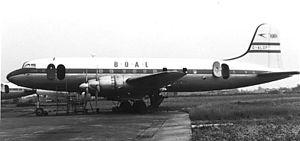
Le Handley Page Hermes est un avion de ligne quadrimoteur civil dérivant du Handley Page Hastings militaire. Son premier prototype s'écrasa en 1945, ce qui retarda sa mise en service. 29 ont été construits, servant brièvement dans la BOAC dans les années 1950 et plus tard dans plusieurs compagnies de charters.